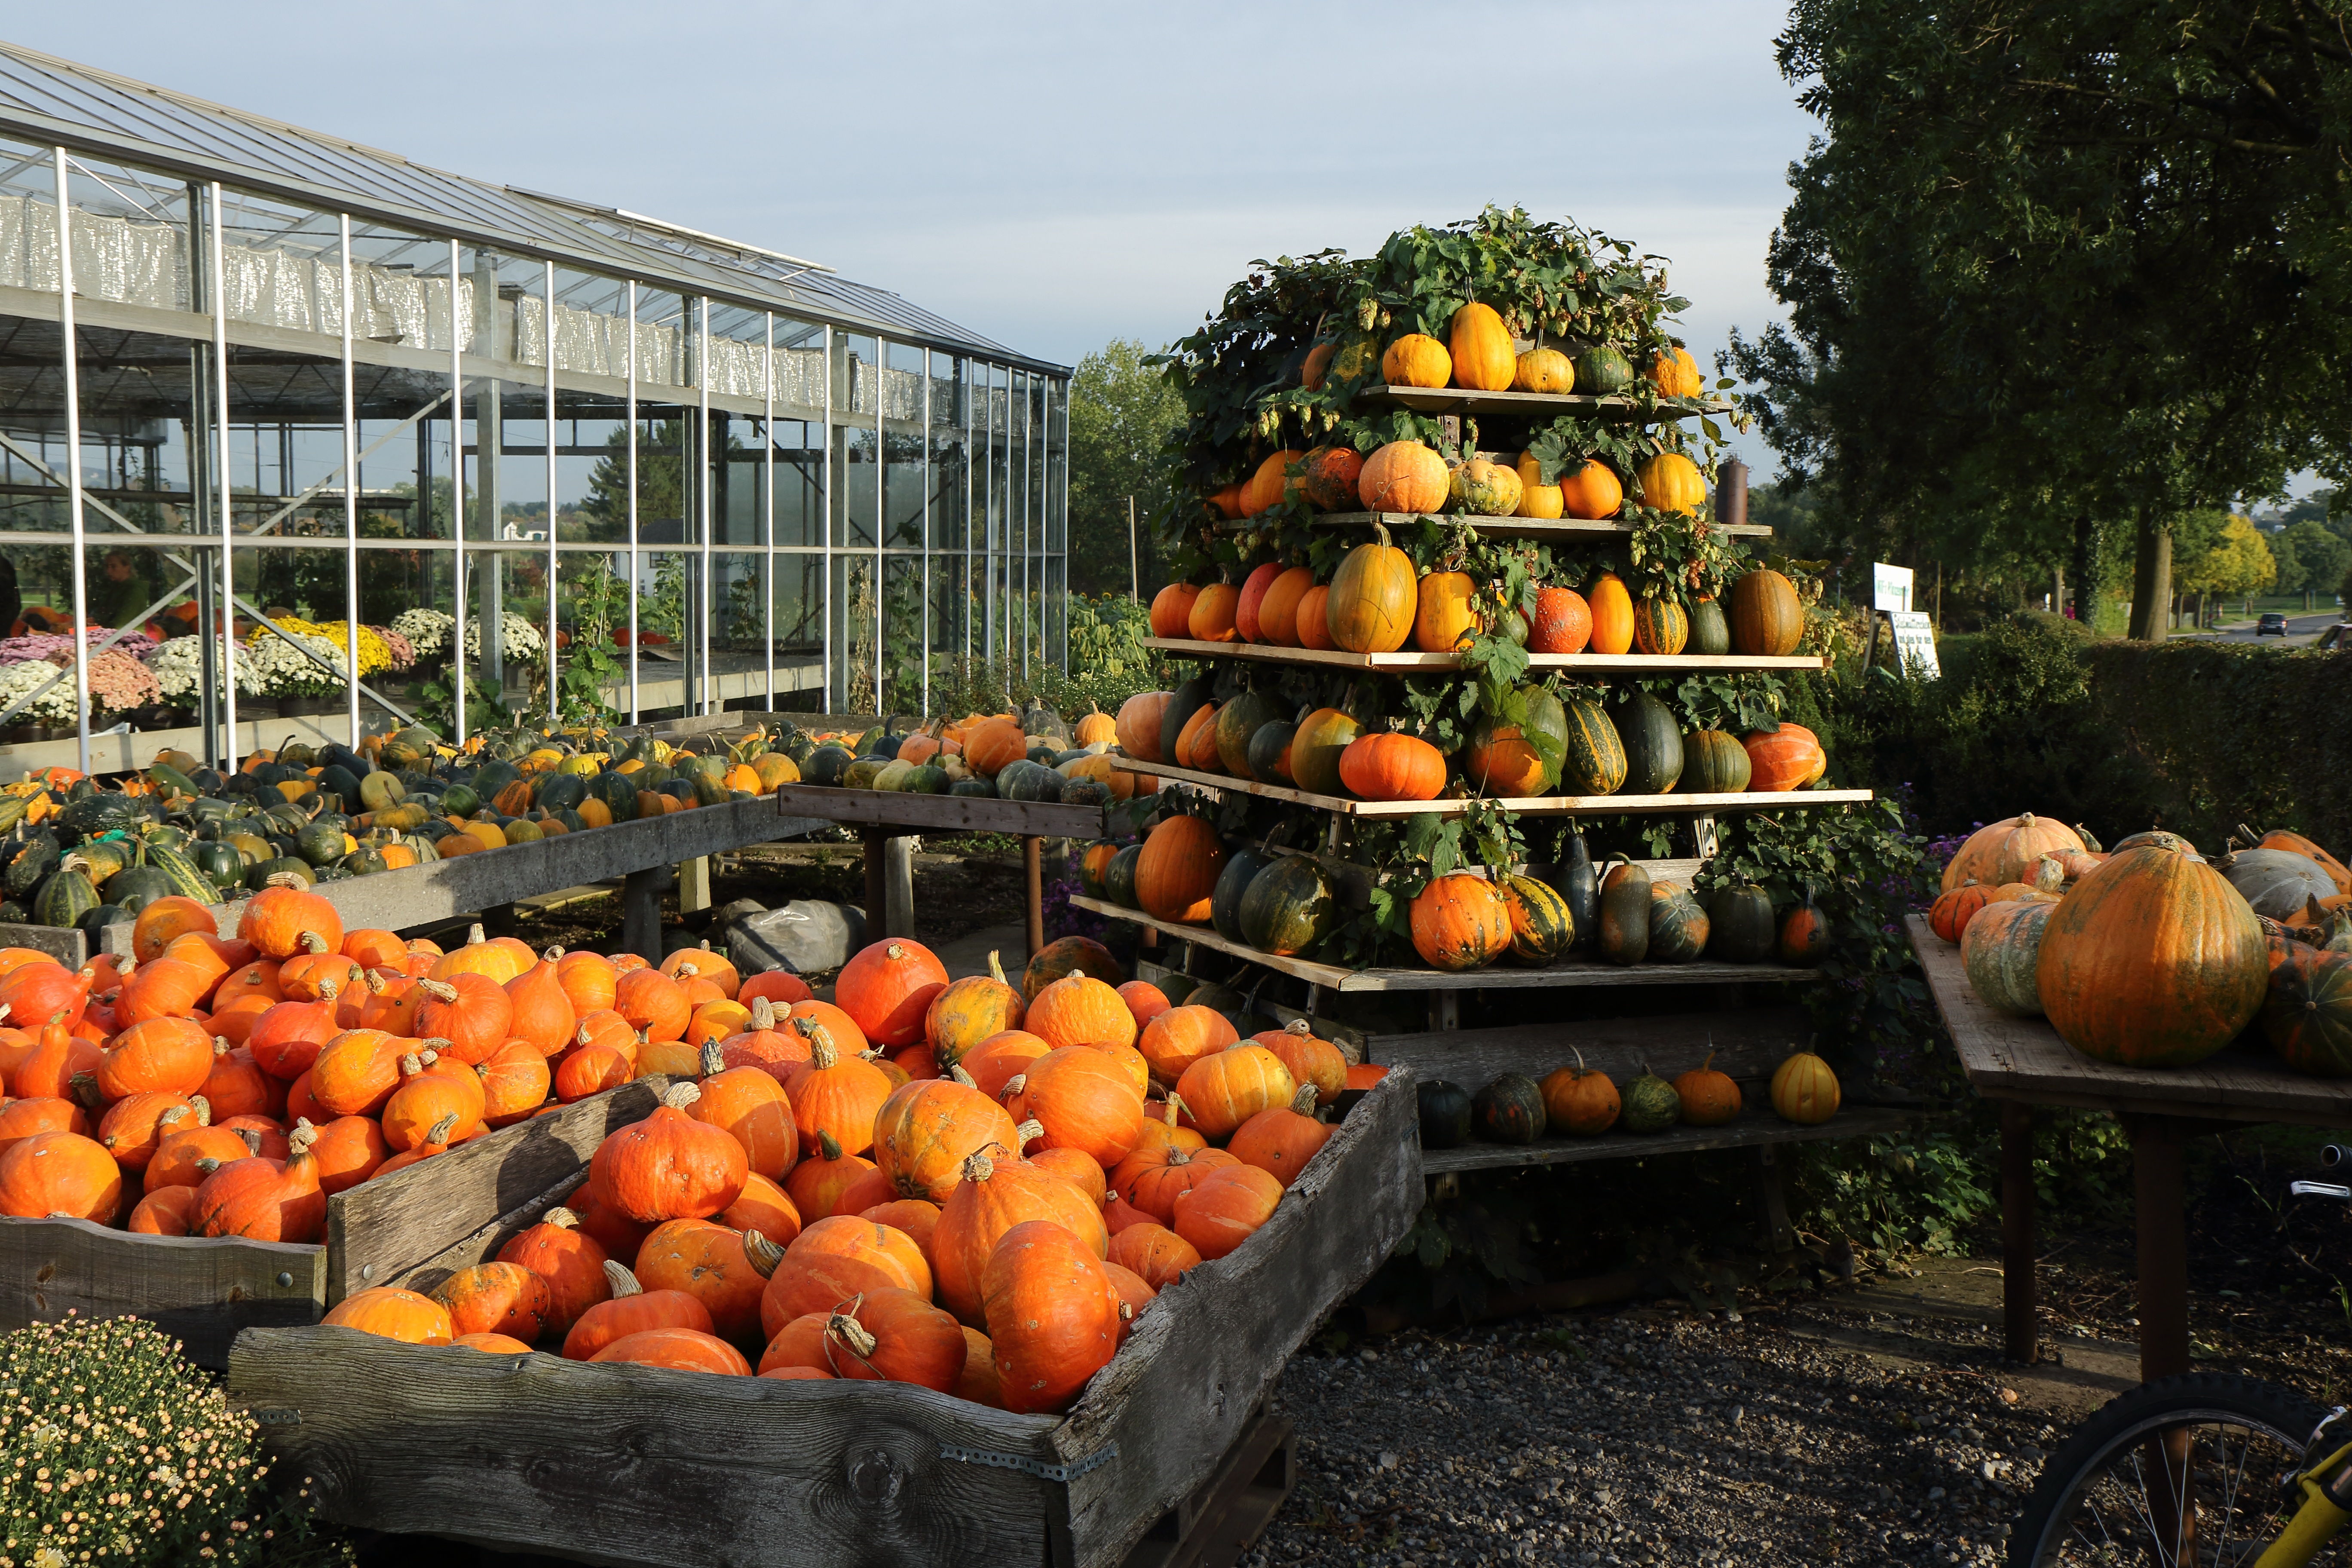
flower, city, food, produce, vegetable, autumn, pumpkin, halloween, market, market stall, sale, harvest festival, flowering plant